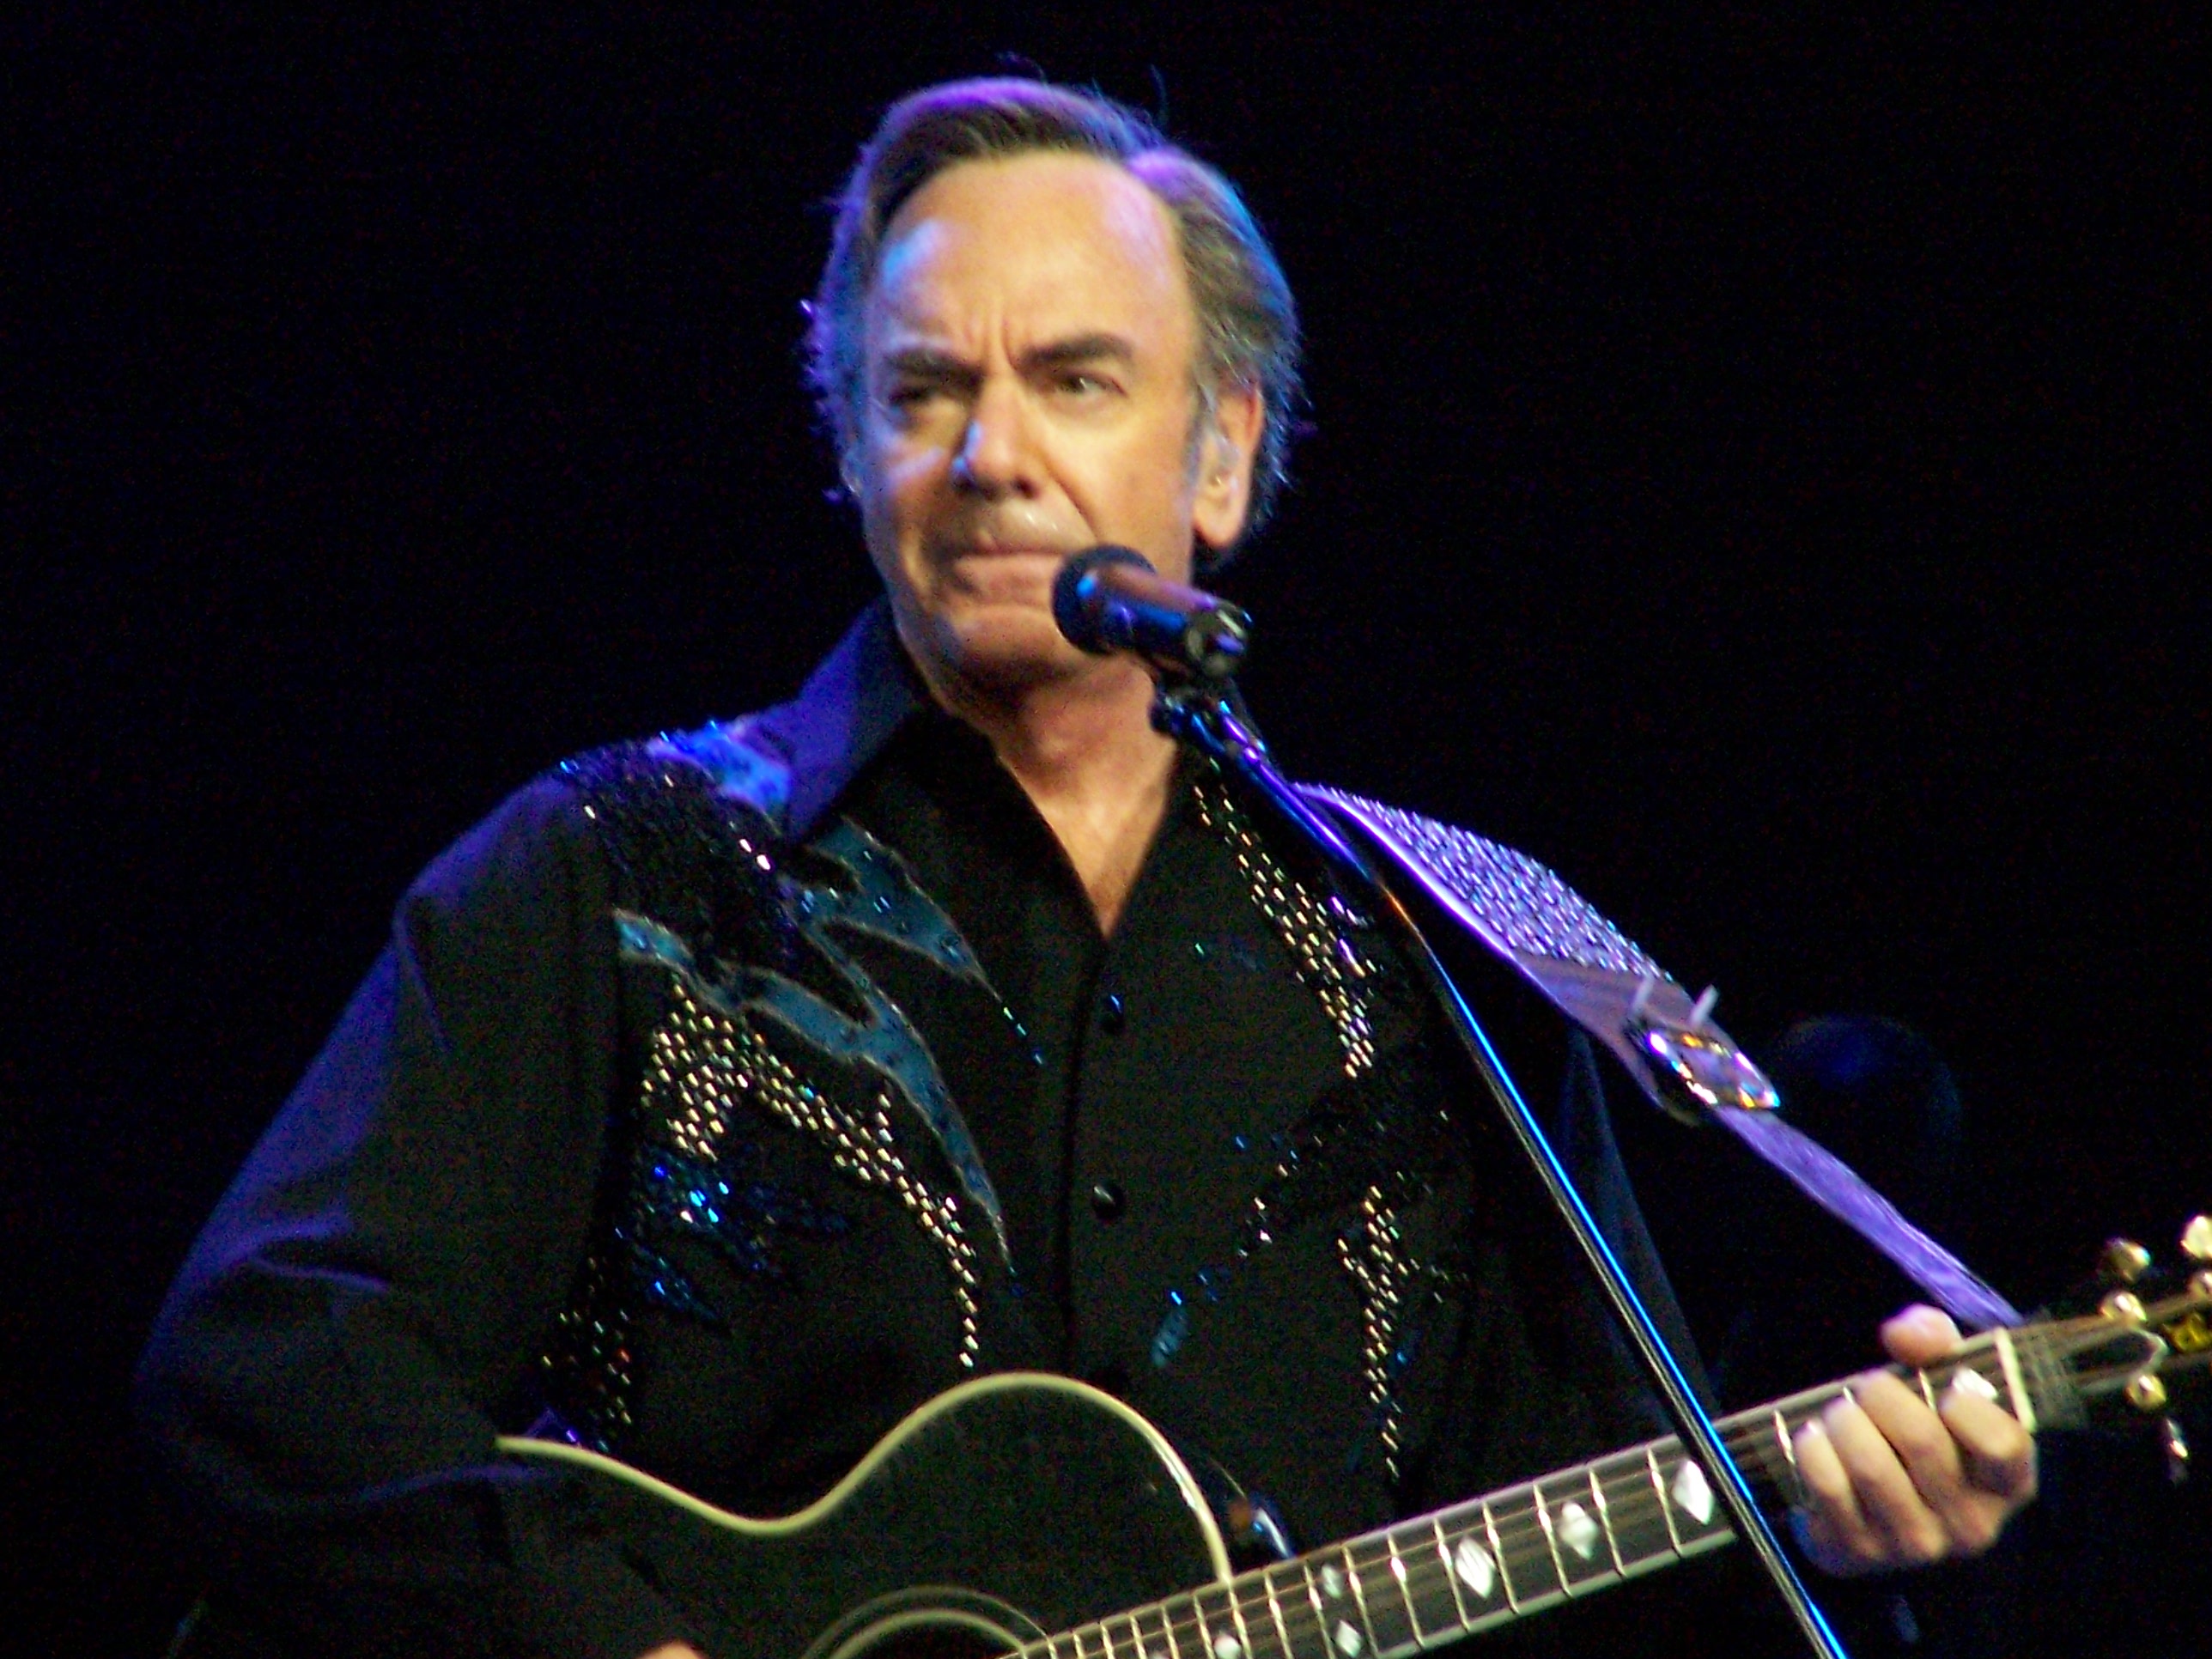
นีล ไดอะมอนด์

| name = นีล ไดอะมอนด์
| background = solo_singer
| image = Neil_Diamond_2.jpg
| caption = นีล ไดอะมอนด์ ปี 2007
| birth_name = นีล เลสลี ไดอะมอนด์
| alias = The Jewish Elvis
| origin = นครนิวยอร์ก สหรัฐอเมริกา
| genre = ร็อก, ป็อป, ดนตรีโฟล์ก|โฟล์ก, ดนตรีคันทรี|คันทรี
| occupation = นักร้อง-นักแต่งเพลง นักดนตรี
| instrument = เสียงร้อง กีตาร์ เปียโน
| years_active = 1958–ปัจจุบัน
| label = Bang Records|Bang, Uni Records|Uni, MCA Records|MCA, Columbia Records|Columbia
| website = neildiamond.com
นีล เลสลี ไดอะมอนด์ () เกิดเมื่อวันที่ 24 มกราคม ค.ศ. 1941 เป็นนักร้อง-นักแต่งเพลงชาวอเมริกัน ไดอะมอนด์เป็นหนึ่งในนักร้อง-นักแต่งเพลงแนวป็อปที่ประสบความสำเร็จที่สุดคนหนึ่ง และในฐานะนักร้องเพลงป็อป ไดอะมอนด์มีผลงานเพลงฮิตทั่วโลกในคริสต์ทศวรรษ 1960-1980
จากข้อมูลปี 2001 ไดอะมอนด์มียอดขายอัลบั้มกว่า 115 ล้านชุดทั่วโลก ที่มียอดขาย 48 ล้านชุดในสหรัฐอเมริกา RIAA Top Artists) ในเรื่องความสำเร็จบนชาร์ตเพลงบิลบอร์ด เขาเป็นศิลปินอเดาต์คอนเทมโพรแรรีที่ประสบความสำเร็จที่สุดอันดับ 3 เป็นรองบาร์บรา สตรัยแซนด์และเอลตัน จอห์น
ไดอะมอนด์ยังมีชื่ออยู่ในซองไรเตอร์สฮอลออฟเฟมในปี ค.ศ. 1984 และในปี 2000 เขายังได้รับรางวัลประสบความสำเร็จแซมมีคาห์น
== อ้างอิง ==
หมวดหมู่:นักร้องอเมริกัน
หมวดหมู่:ผู้ที่ได้รับรางวัลแกรมมี
หมวดหมู่:ชาวอเมริกันเชื้อสายโปแลนด์
หมวดหมู่:ชาวอเมริกันเชื้อสายรัสเซีย
หมวดหมู่:นักร้องเสียงแบริโทน
หมวดหมู่:บุคคลจากบรุกลิน
หมวดหมู่:นักร้องคันทรี
หมวดหมู่:นักร้องร็อกอเมริกัน
หมวดหมู่:ผู้ที่ได้รับรางวัลแกรมมี สาขาศิลปินผู้ประสบความสำเร็จตลอดช่วงชีวิต